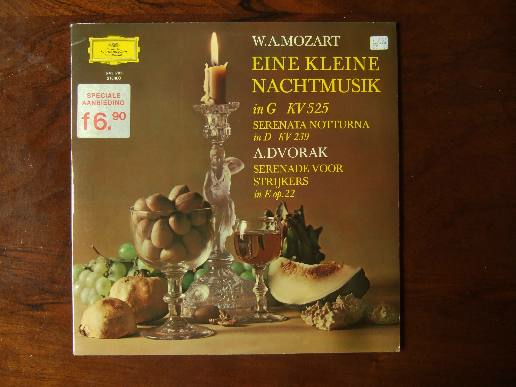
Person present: No